Emperor Wen of Han

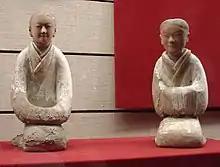
Ceramic female attendants from the tomb of Empress Dou (d. 135 BCE), Western Han dynasty, Shaanxi History Museum, Xi'an

Emperor Wen quickly showed an aptitude to govern the empire with diligence, and appeared to be genuinely concerned for the people's welfare. Heavily influenced by his wife Empress Dou, who was an adherent of Taoism, Emperor Wen governed the country with the general policies of non-interference with the people and relaxed laws. His personal life was marked by thriftiness and general willingness to forgive. He was initially very deferential to Zhou Bo, Chen Ping, and Guan Ying, who were instrumental in his accession, and they served as successive prime ministers.